John Moffatt (actor)

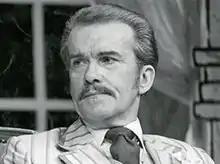
Moffatt in the 1977 production of "The Play's the Thing", by P. G. Wodehouse

Albert John Moffatt (24 September 1922 – 10 September 2012) was an English character actor and playwright, known for his portrayal of Hercule Poirot on BBC Radio in twenty-five productions and for a wide range of stage roles in the West End from the 1950s to the 1980s.